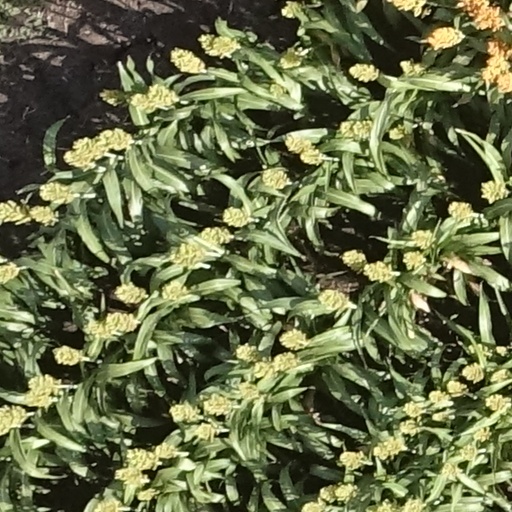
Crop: sorghum